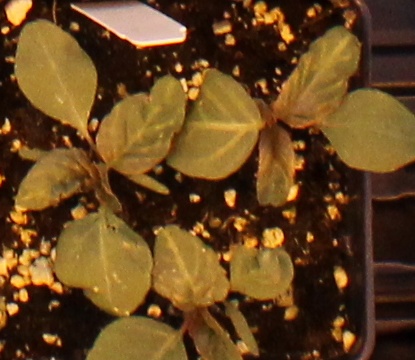
Label: Redroot Pigweed